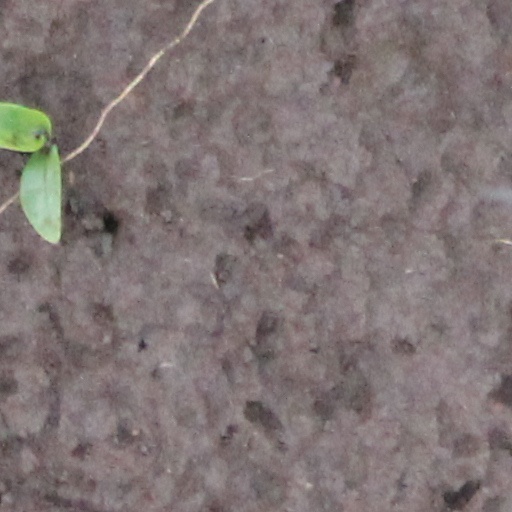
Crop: wheat